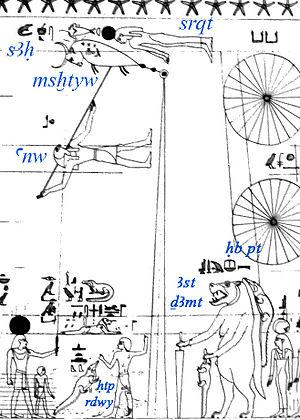
Constellations représentées sur les murs de la tombe de Sénenmout